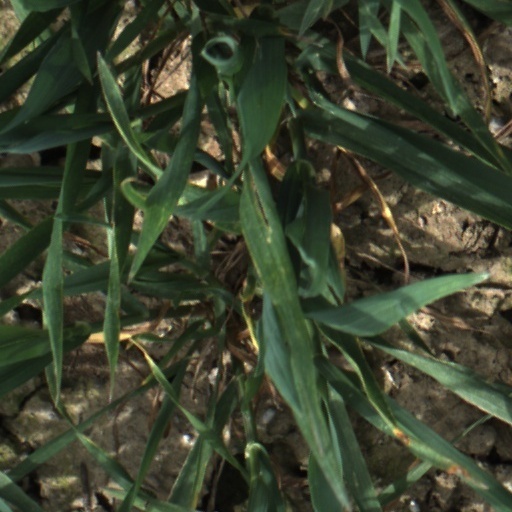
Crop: wheat